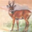
Label: deer